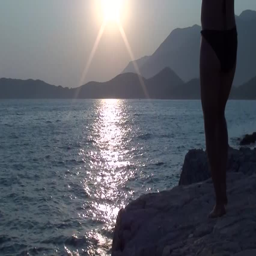
pregnant woman in bathing suit comes and stays at the sunset , strokes belly , stretches , no head seen